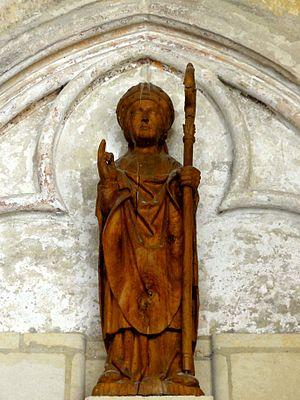
Galerie est du cloître, statue de saint Arnoul (?).
L'ancien prieuré Saint-Arnoul est situé dans la commune de Crépy-en-Valois, dans l'Oise. Il est issu de la réforme d'une abbaye bénédictine fondée par le comte Gautier II le Blanc en 1008, qui se substitua elle-même à un chapitre de chanoines installé vers 935 / 943 par le comte Raoul II de Valois. En 1076, le comte Simon de Valois effectue un pèlerinage à Rome, et le pape Grégoire VII lui présente Hugues de Cluny. Raoul et Hugues se lient d'amitié pendant leur voyage de retour vers la France, et Hugues décide de donner l'abbaye à l'ordre de Cluny. Hugues reste à Crépy le temps de mettre en place la réforme, et doit lutter contre la résistance des moines, mais le prieuré finit par connaître un développement très favorable grâce à de nombreuses donations jusqu'au début du XIIIᵉ siècle. Il bénéficie de l'exemption, relève directement de l'abbaye-mère de Cluny, et occupe l'un des premiers rangs dans la hiérarchie de l'ordre. Le nombre de vingt-huit moines prévu par la charte de fondation est même dépassé au premier tiers du XIVᵉ siècle. La prospérité du monastère est mise à mal par la guerre de Cent Ans, et le chœur de l'église est incendié par les Anglais vers 1431.